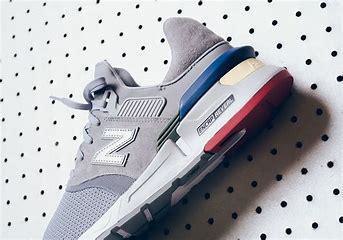
Brand: New
Model: Balance 997